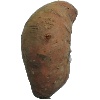
Label: potato_sweet